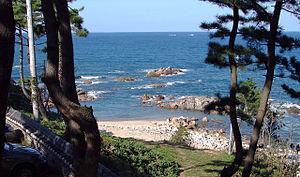
Le Gangwon est une province de la Corée du Sud dont la capitale est Chuncheon. Elle se situe à l'est du pays. Les symboles de la province sont le pin blanc de Corée, l´azalée royale et la grue du Japon.